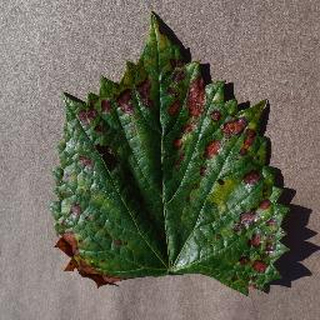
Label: grape_esca_black_measles